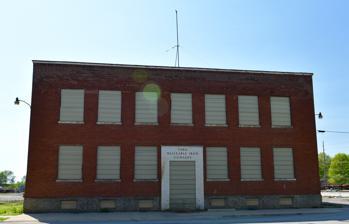
Building: Iowa Malleable Iron Company
Country: United States of America
Year built: 1924
United States historic place Iowa Malleable Iron Company U.S. National Register of Historic Places Show map of Iowa Show map of the United States Location 600-608 N. 9th St. Fairfield, Iowa Coordinates 41°0′47″N 91°58′29″W / 41.01306°N 91.97472°W / 41.01306; -91.97472 Area 2.11 acres (0.85 ha) Built Beginning in 1904 MPS Louden Machinery Company, Fairfield Iowa MPS NRHP reference No. 99000122 Added to NRHP February 22, 1999 The Iowa Malleable Iron Company was a historic industrial complex located in Fairfield, Iowa , United States.  At one time the historic designation included nine buildings, most of them have been torn down.  The remaining building was the two-story office building for the factory that was constructed in 1924.  Most of the complex was built in 1904 north of the Chicago, Burlington and Quincy Railroad tracks. The company produced malleable iron castings for agricultural implement manufacturers, including Fairfield's Louden Machinery Company .  For the most part it was established by the officers of the Louden Company, and it is thought to be the first foundry of its kind between the Mississippi River and Pueblo, Colorado .  The two companies maintained a close association throughout their histories.  The complex was listed on the National Register of Historic Places in 1999. References